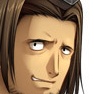
Portrait style: Anime Portrait